Terrorism

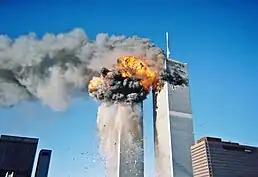
United Airlines Flight 175 hits the South Tower of the World Trade Center during the September 11 attacks of 2001 in New York City, an act of terrorism planned by Osama bin Laden and executed by al-Qaeda

Terrorism, in its broadest sense, is the use of violence against non-combatants to achieve political or ideological aims. The term is used in this regard primarily to refer to intentional violence during peacetime or in the context of war against non-combatants. There are various different definitions of terrorism, with no universal agreement about it. Different definitions of terrorism emphasize its randomness, its aim to instill fear, and its broader impact beyond its immediate victims.